Boris I of Bulgaria

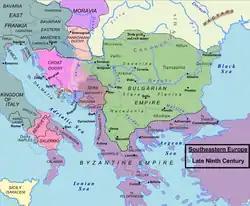
Bulgaria under rule of Boris I

The most common theory is that the name Boris is of Bulgar origin. After his official act of conversion to Christianity, Boris adopted the Christian name Michael. He is sometimes called Boris-Michael in historical research.